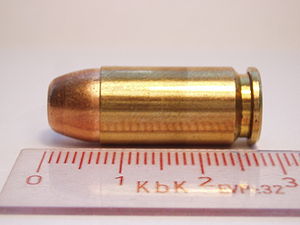
.40 S&W
En .40 S&W patron
.40 S&W er en rimløs patron til pistol udviklet af de amerikanske skydevåbenproducenter Winchester Repeating Arms og Smith & Wesson. Patronen er udviklet til pistoler med kaliber 0,4 tommer og projektilet har en vægt mellem 6,8 og 13 gram.